Antigo, Wisconsin

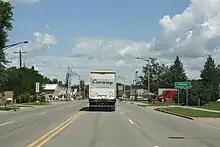
U.S. 45 entering Antigo

The Langlade County Museum is housed in the 1902 Carnegie library building on the corner of 7th Avenue and Superior Street. The building housed the Antigo Public Library from 1905 to 1997. The museum contains historical artifacts and archives of Langlade County and the City of Antigo.